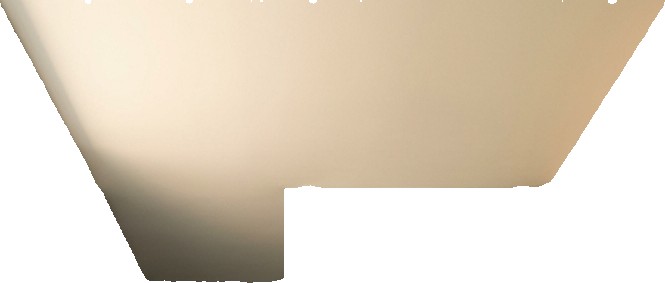
Surface category: ceiling